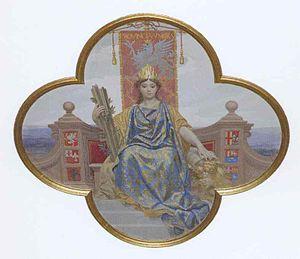
Domenico Bruschi est un peintre italien qui fut actif au XIXᵉ et au tout début du XXᵉ siècle.